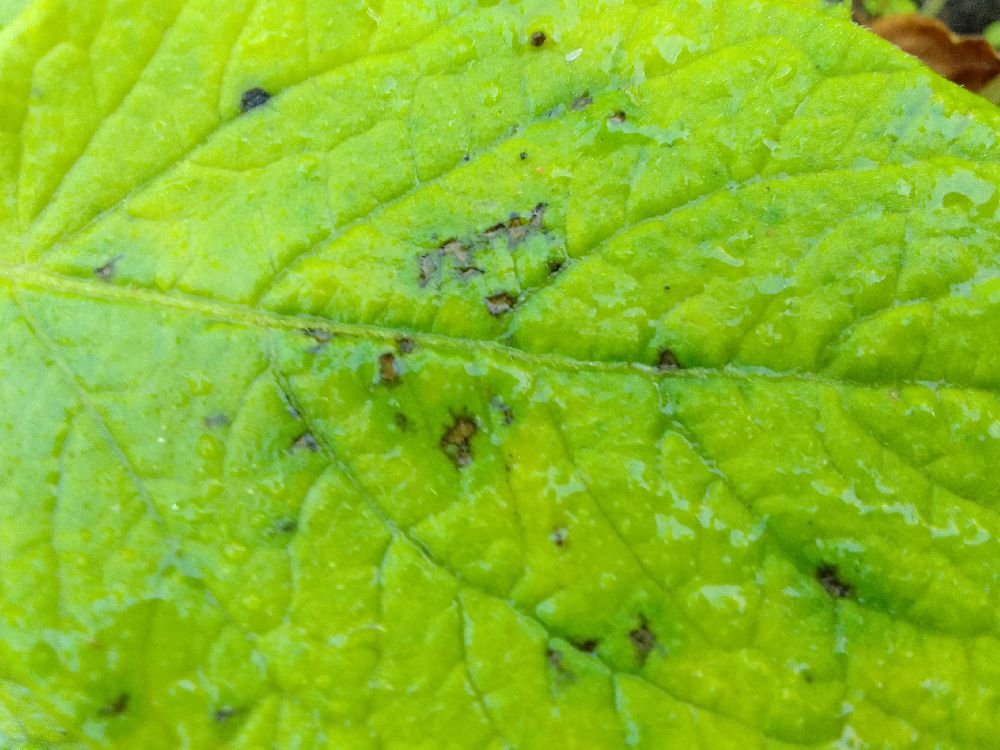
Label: Early blight